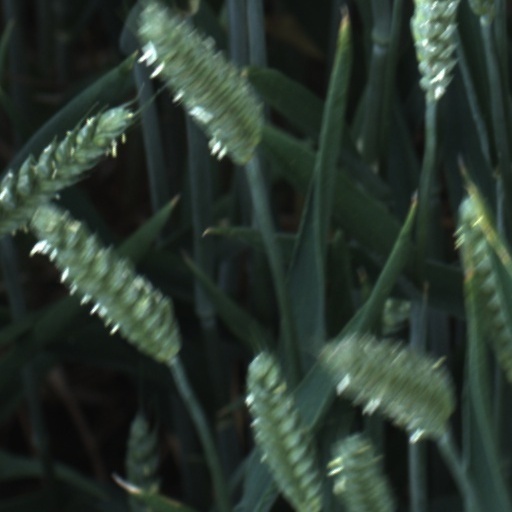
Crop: wheat